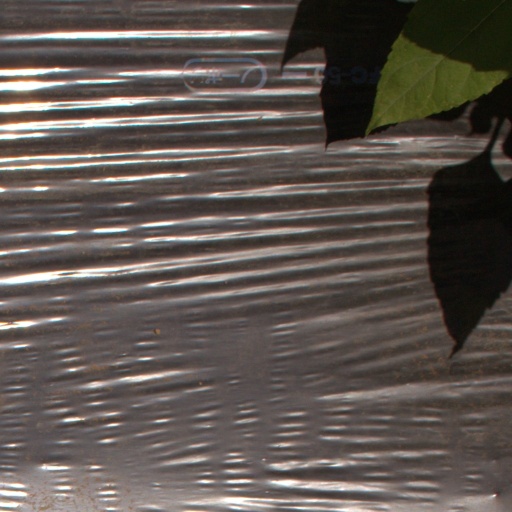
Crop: Jerusalem artichoke